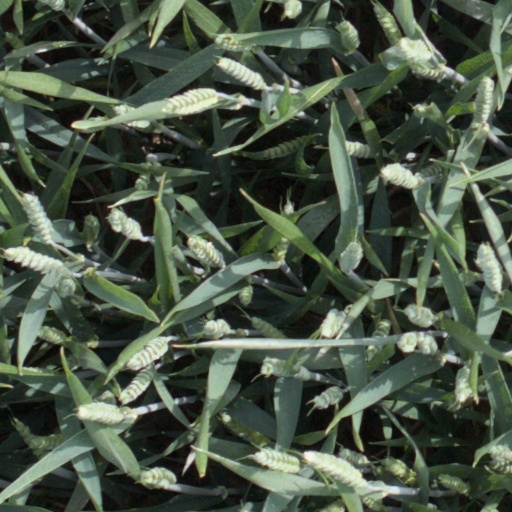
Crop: wheat